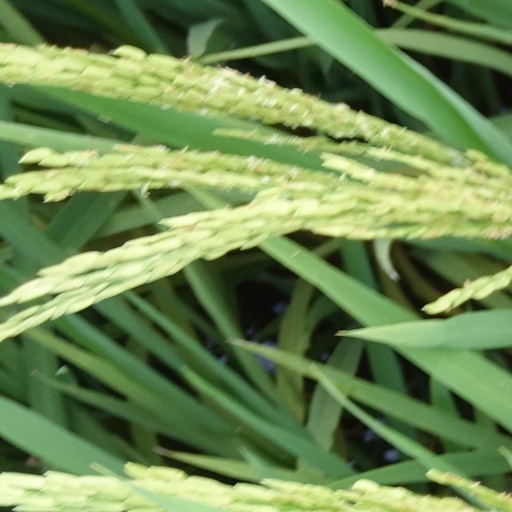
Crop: rice